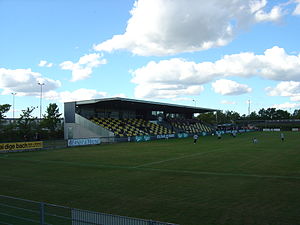
Tingbjerg Idrætspark
Tingbjerg Idrætsparks tribunesektion beliggende i fodboldstadionet.
Tingbjerg Idrætspark - et dansk fodbold stadion er del af et større sportsområde lokaliseret i Brønshøj, viser hovedtribunen i forbindelse med en 1. divisionskamp mellem Brønshøj Boldklub og Boldklubben Fremad Amager den 17. september 2005.
Tingbjerg Idrætspark er et idrætsanlæg beliggende i Brønshøj-Husum, som anvendes til afvikling af fodbold, baseball, softball og rugby. Anlægget består af et fodboldstadion, en kunststofbane, en enkelt grusbane med kunstlys og seks græsfodboldbaner.